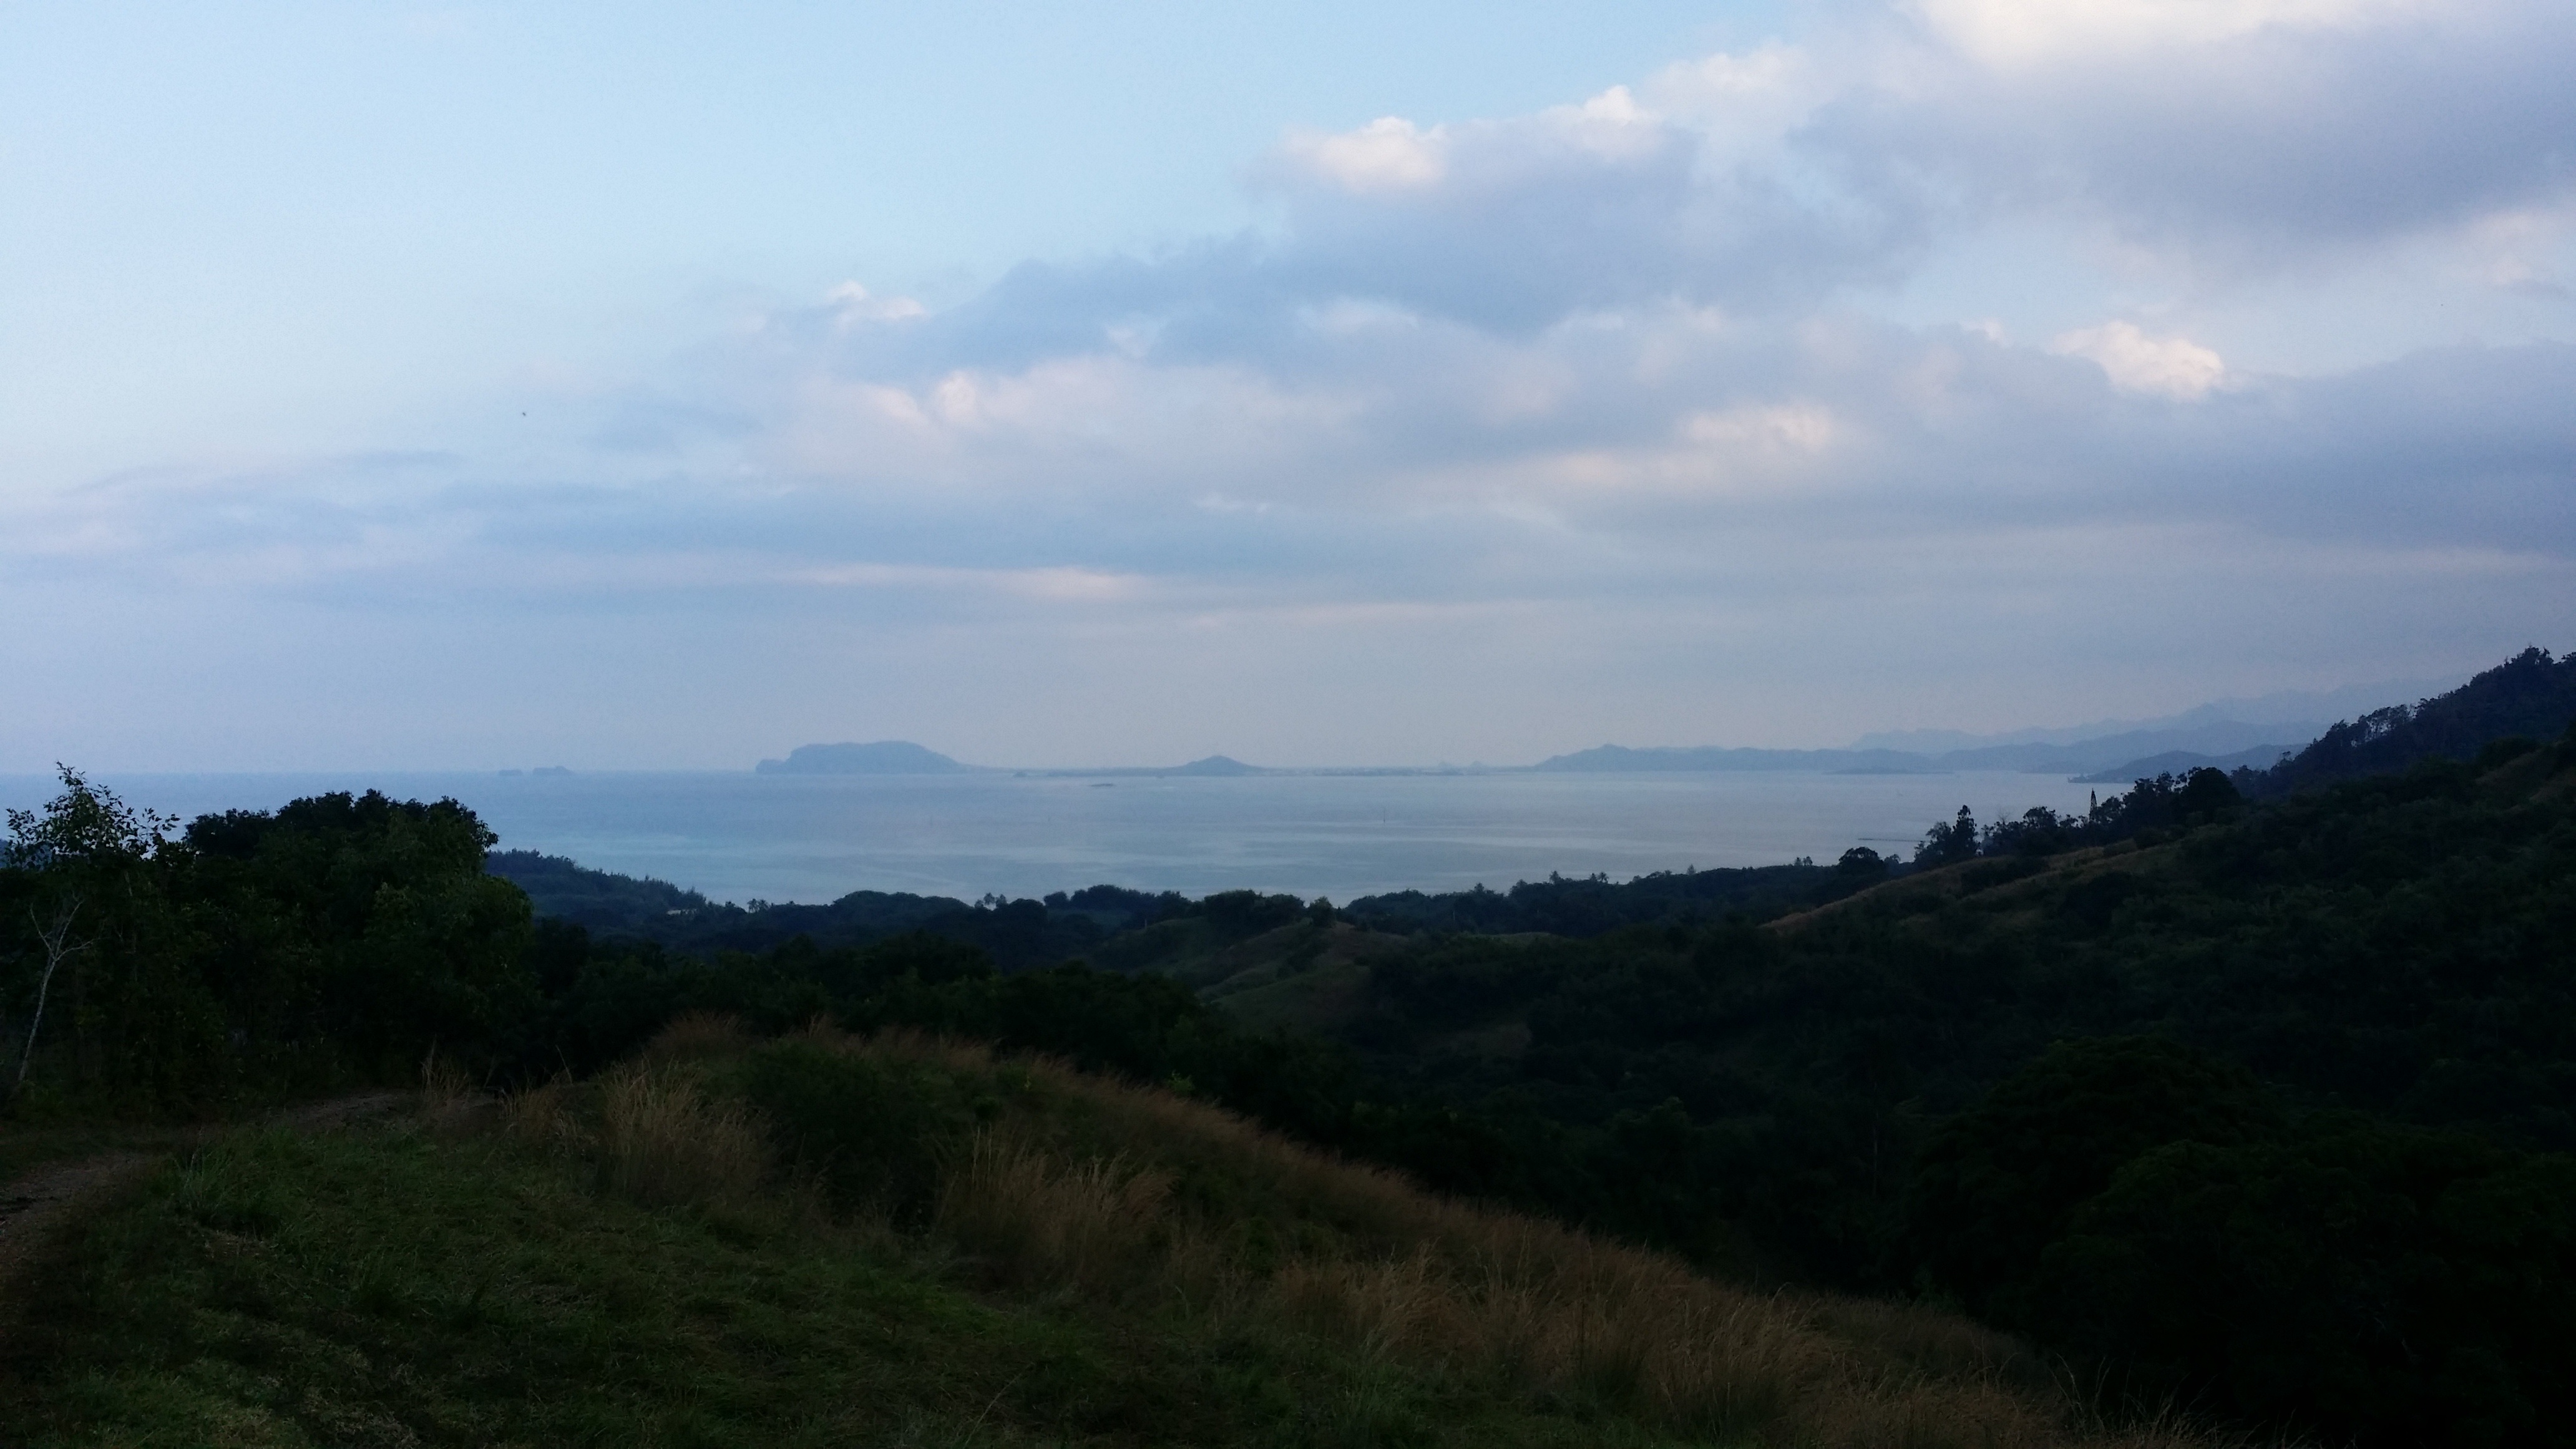
landscape, coast, tree, nature, forest, outdoor, horizon, wilderness, mountain, cloud, sky, morning, hill, shore, valley, mountain range, paradise, ridge, plateau, habitat, ecosystem, rural area, landform, natural environment, geographical feature, atmospheric phenomenon, mountainous landforms